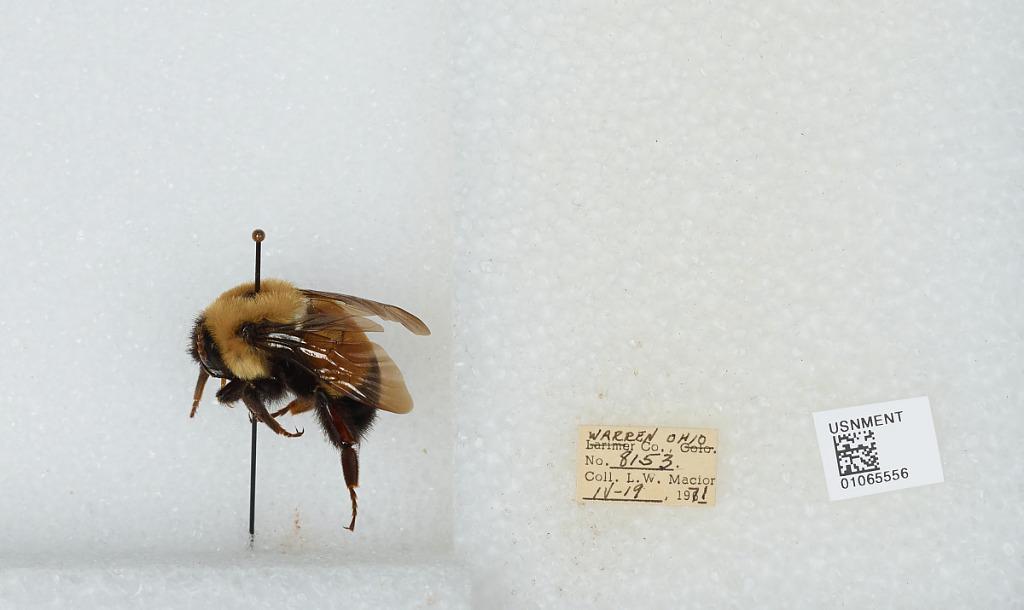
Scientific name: Bombus (Bombus) affinis Cresson
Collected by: L. Macior
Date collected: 1971-4-19
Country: United States
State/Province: Ohio
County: Warren
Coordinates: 39.4242, -84.1856